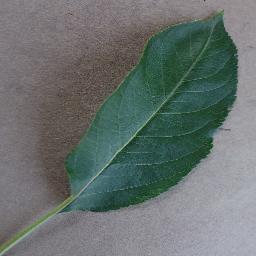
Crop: apple
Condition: healthy